Siege of Kobanî

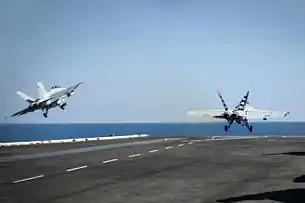
Two U.S. F/A-18F Super Hornets of VFA-22 take off from to support Operation Inherent Resolve, October 2014

On 10 October, IS fighters advanced towards the city center and captured the Kurdish military headquarters, which would potentially allow them to advance on the border post, and thus rout the Kurdish forces inside Kobanî. With the capture of the headquarters, IS was in control of 40 percent of the town. For the first time, IS tanks were seen inside the city. Meanwhile, Kurdish and Syrian rebel fighters retreated from Sh'ir hill on the western outskirts, which they had captured two days earlier. In order to avoid coalition airstrikes, IS fighters resorted to transporting new supplies of ammunition to the city by motorcycles, while also flying YPG flags on their vehicles to mislead coalition aircraft. IS militants wearing YPG uniforms began infiltrating Kurdish lines. Later that day, an IS suicide car-bomb exploded near the Grand Mosque, west of the security quarter, which was followed by clashes in an attempt by IS to capture the mosque which would give them a good vantage point for their snipers over a wide area of the city.